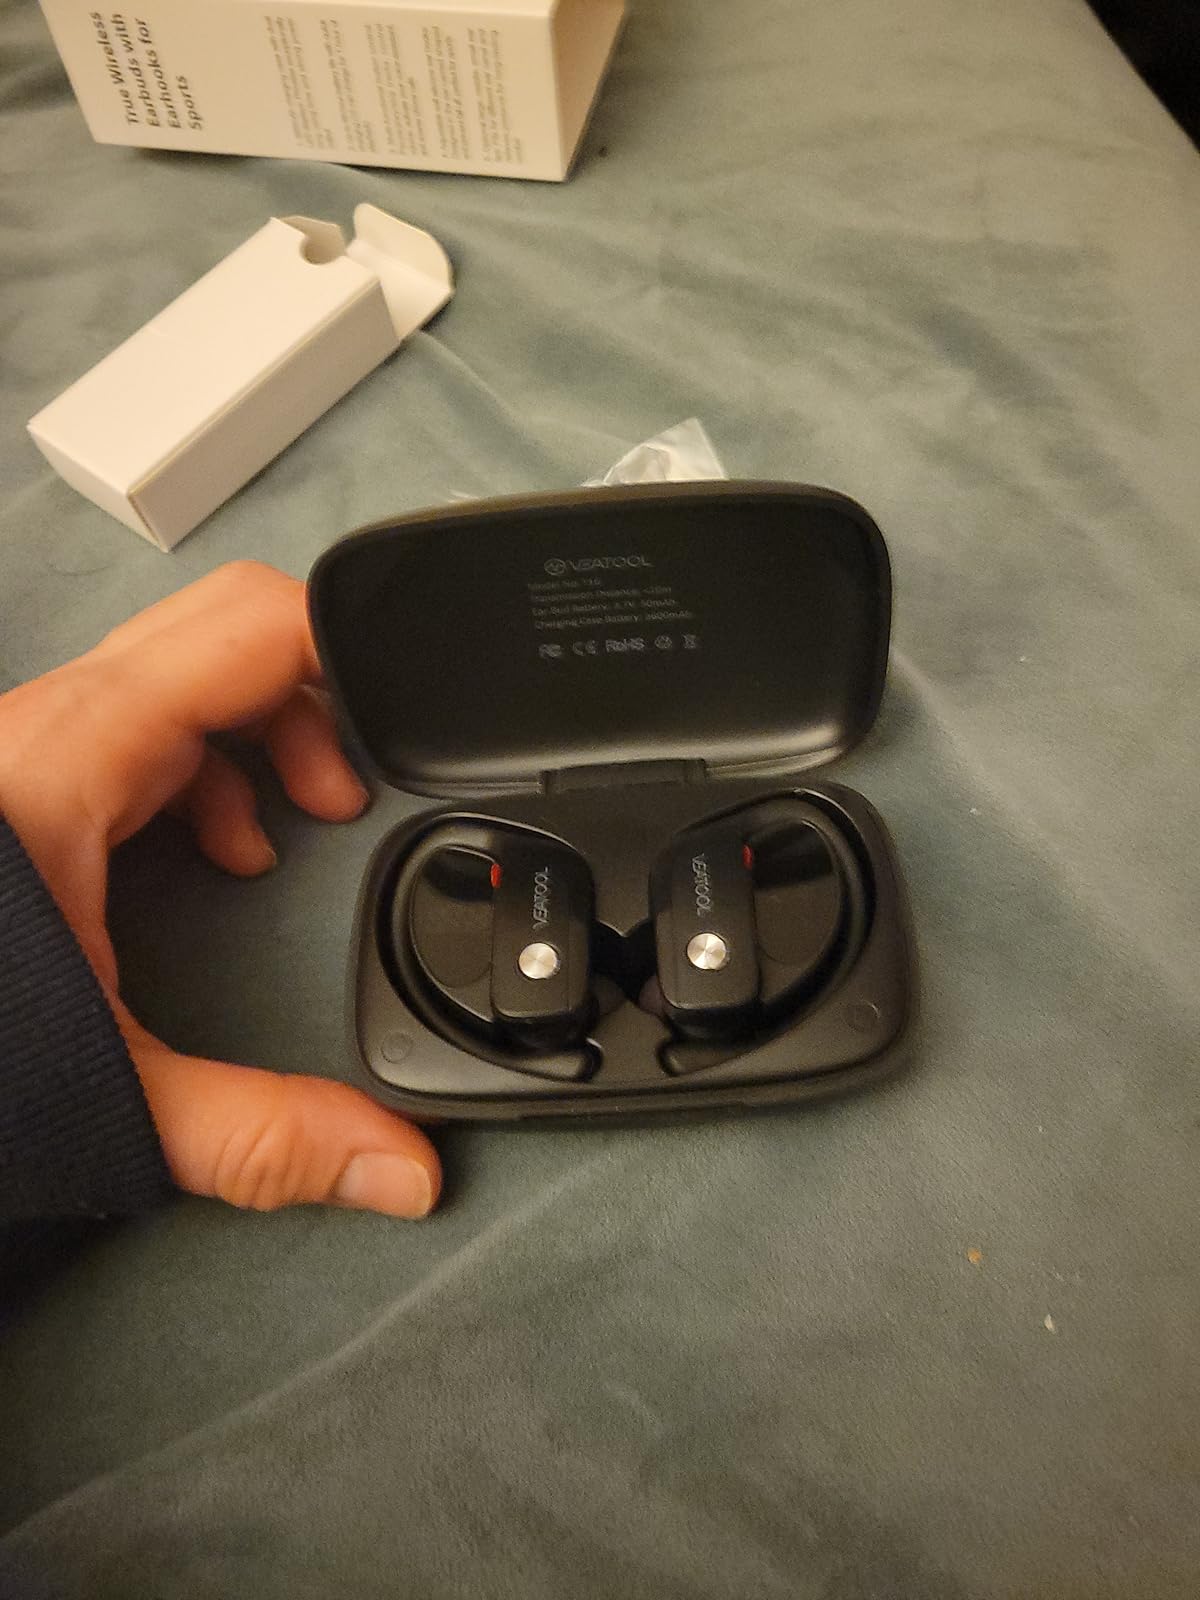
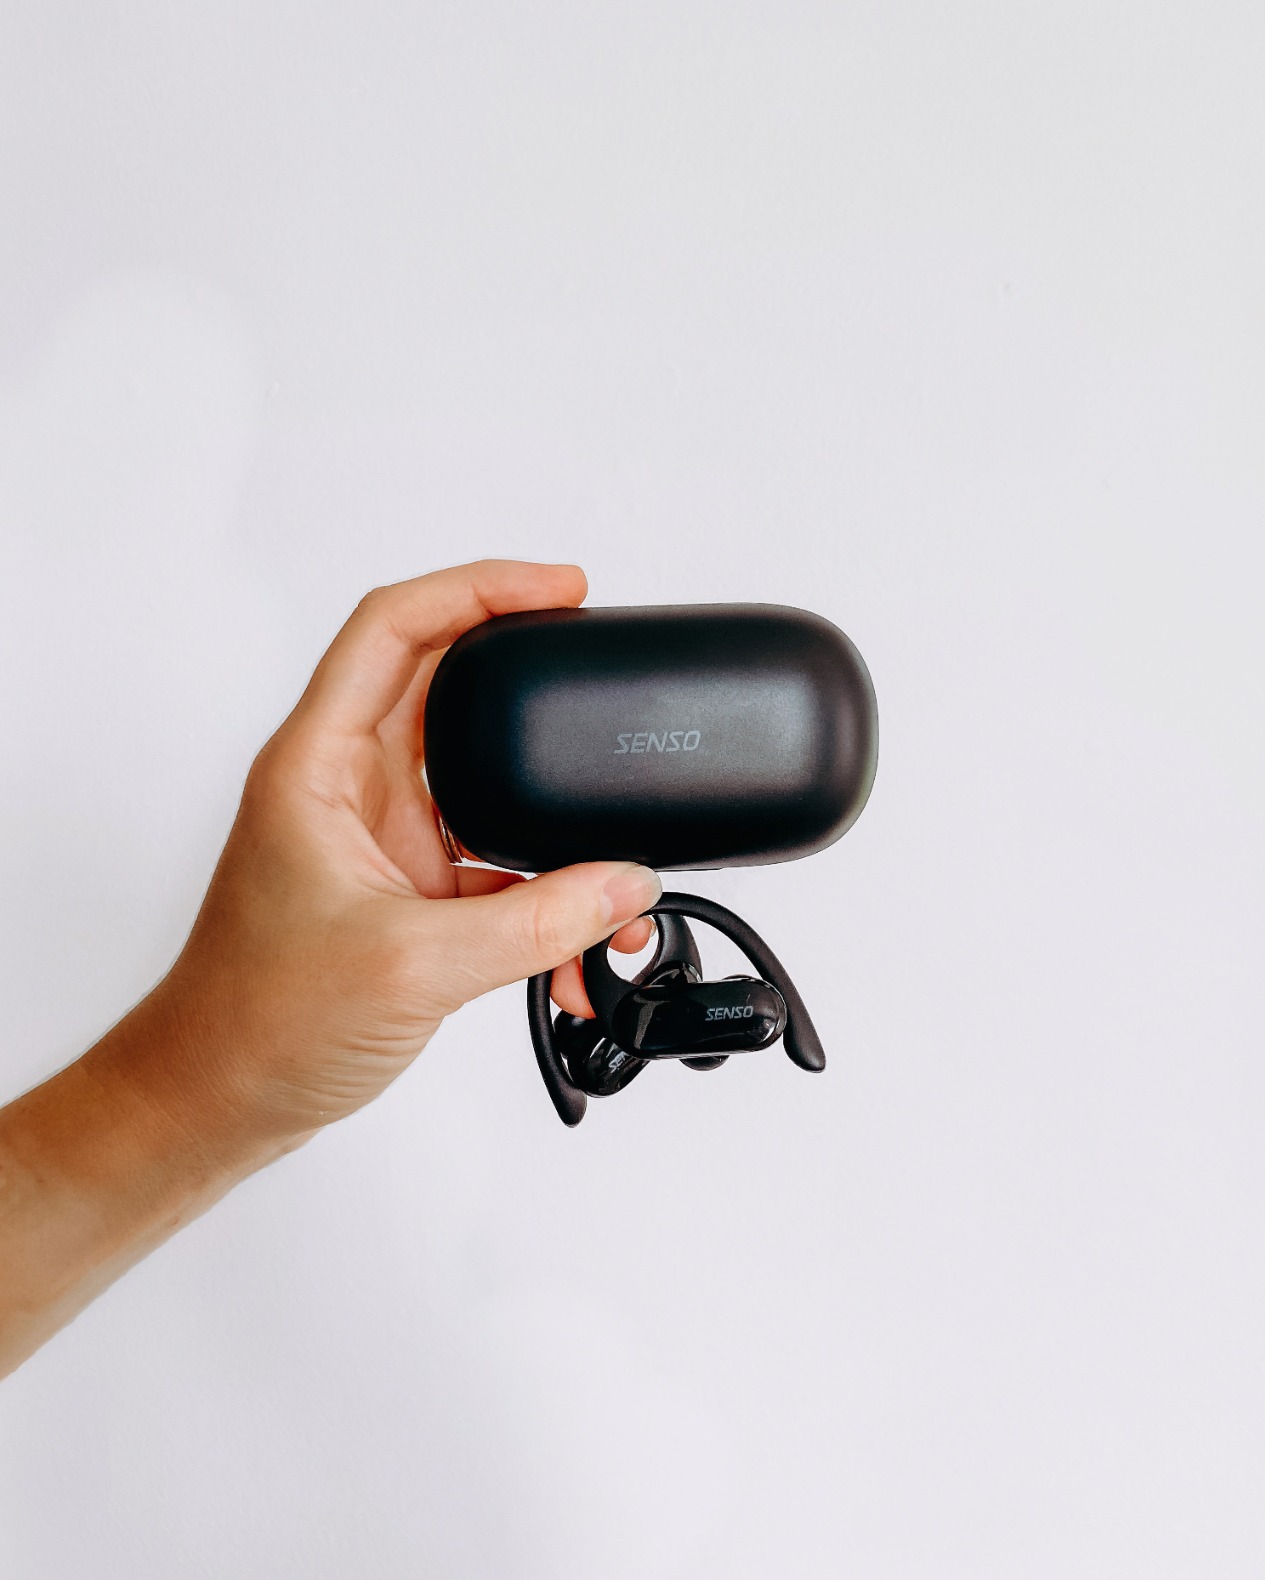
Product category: earbuds
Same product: no